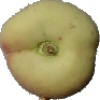
Label: Peach Flat 1